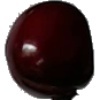
Label: Cherry 1